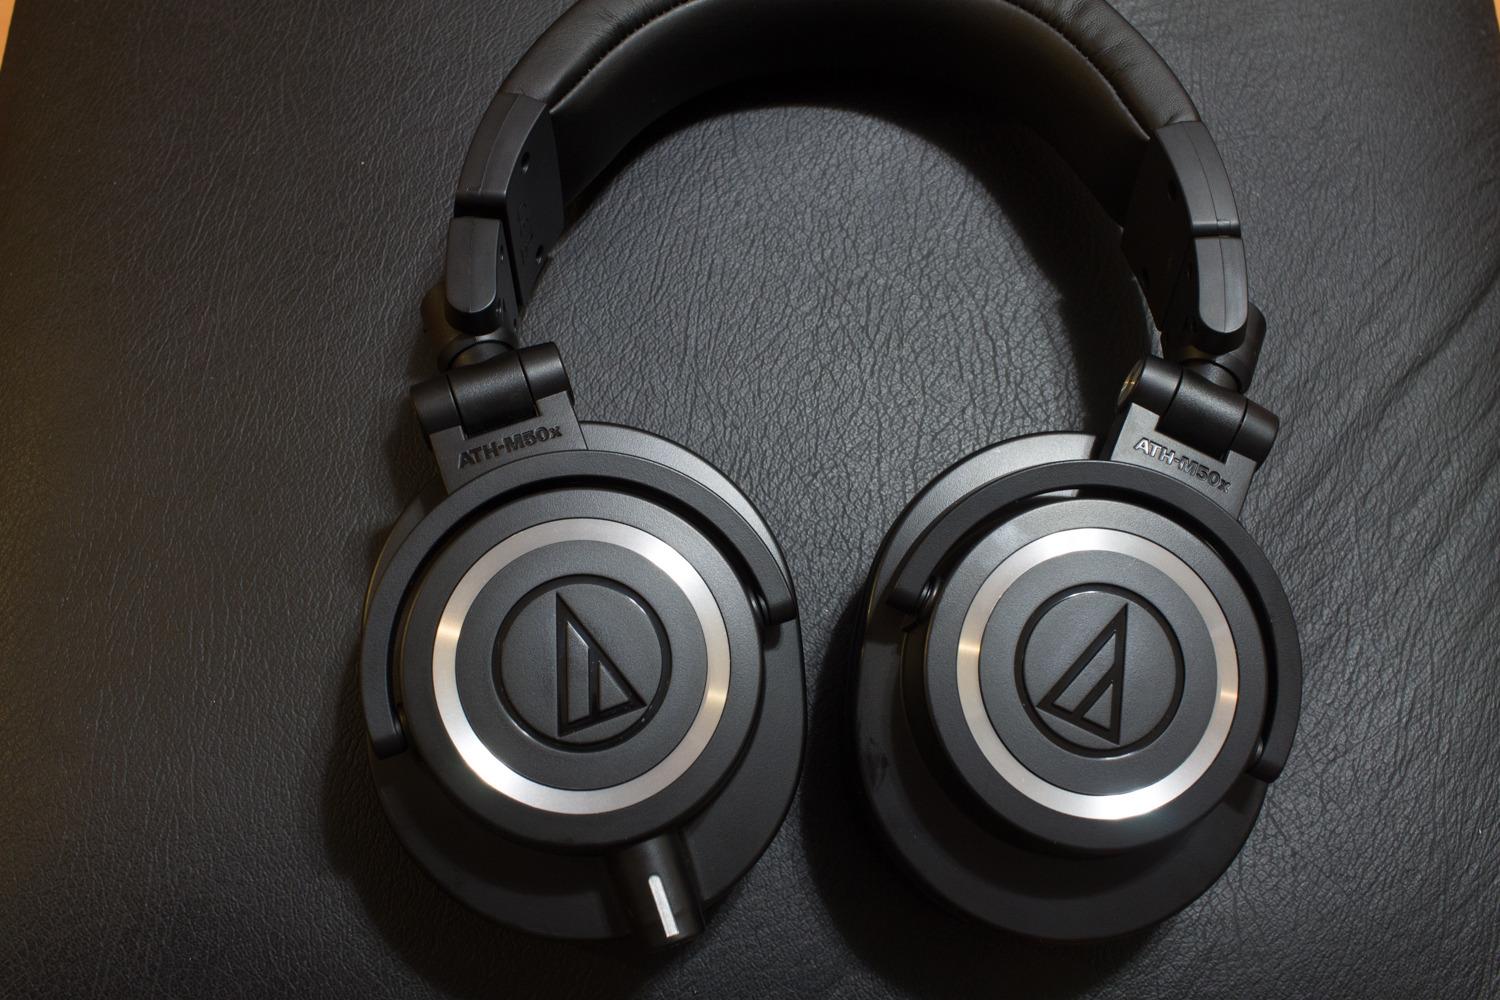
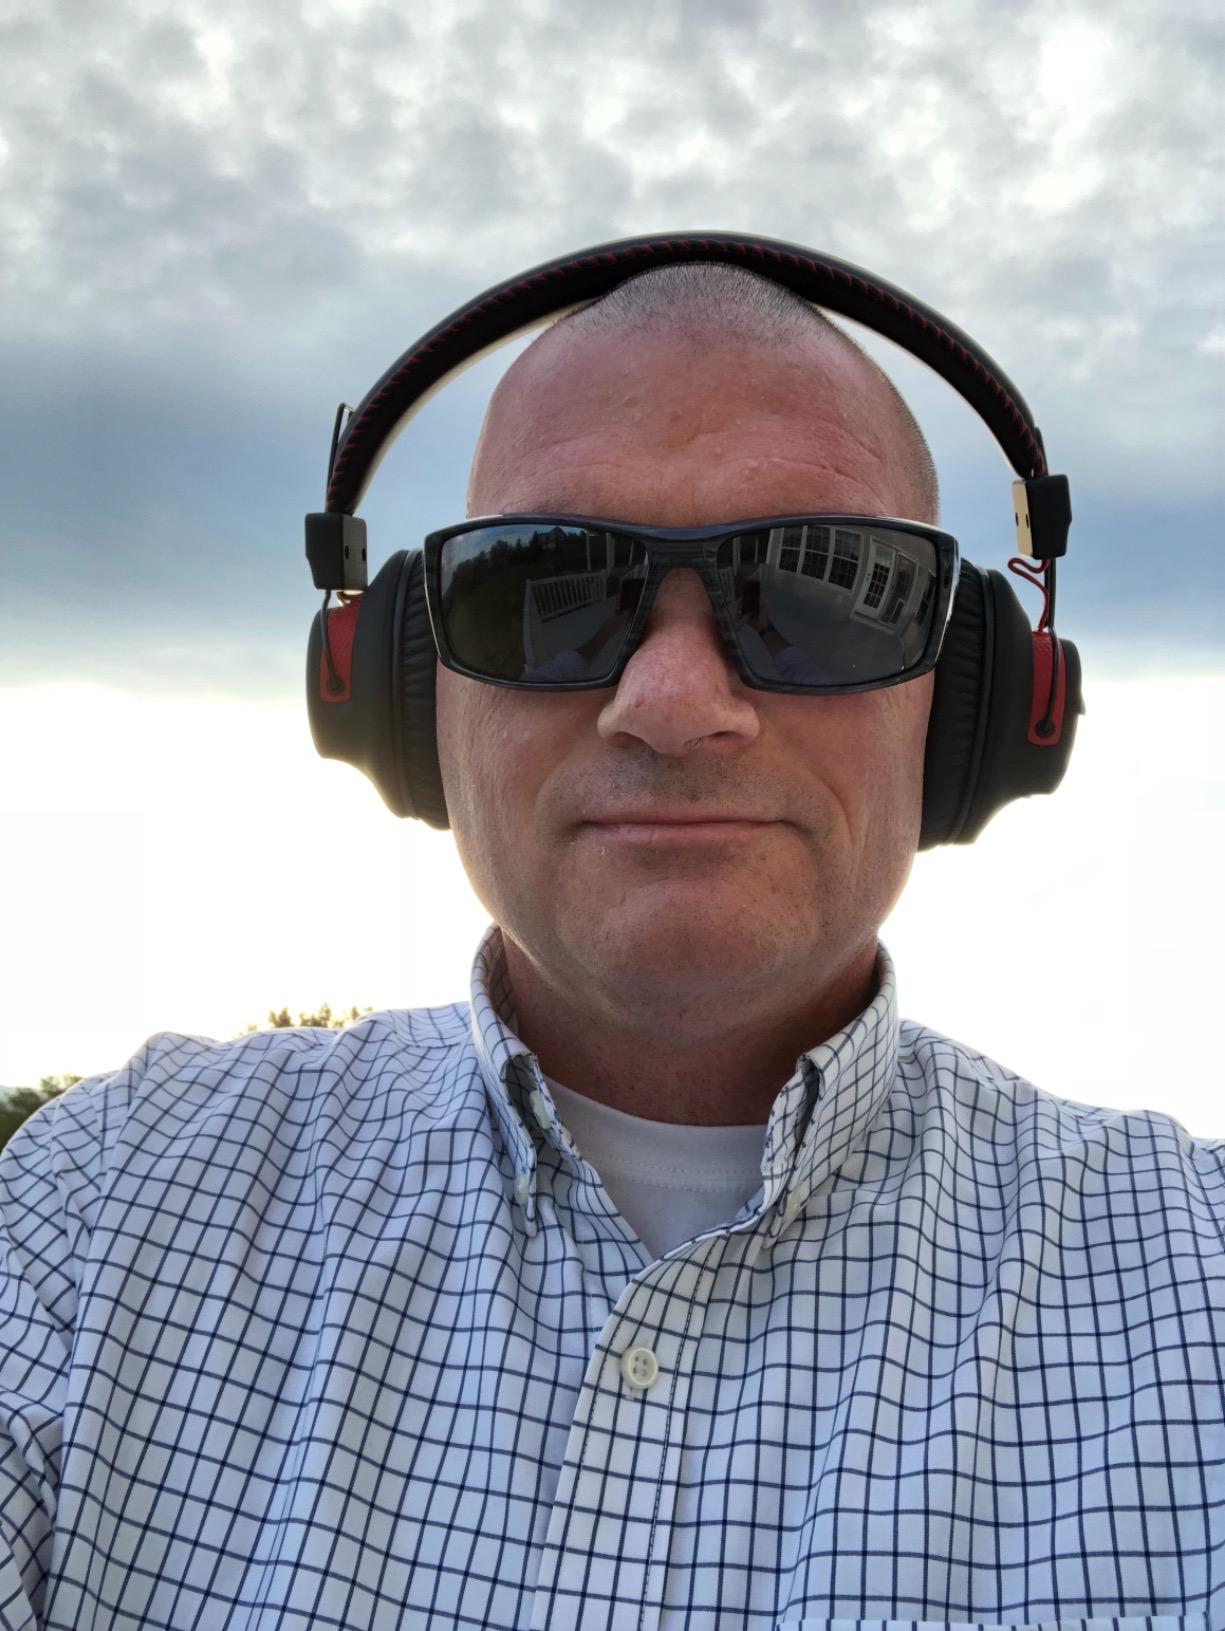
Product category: headphones
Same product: no